Horse Heaven (conservation area)

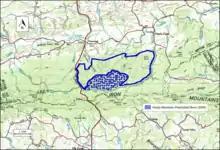
Boundary of the Horse Heaven wildland in the Jefferson National Forest as identified by the Wilderness Society.

The area is located in the Appalachian Mountains of Southwestern Virginia about 2 miles southwest of Cripple Creek, Virginia, between Va 602 on the west and south, and Va 94 on the east, and Va 642 on the north.